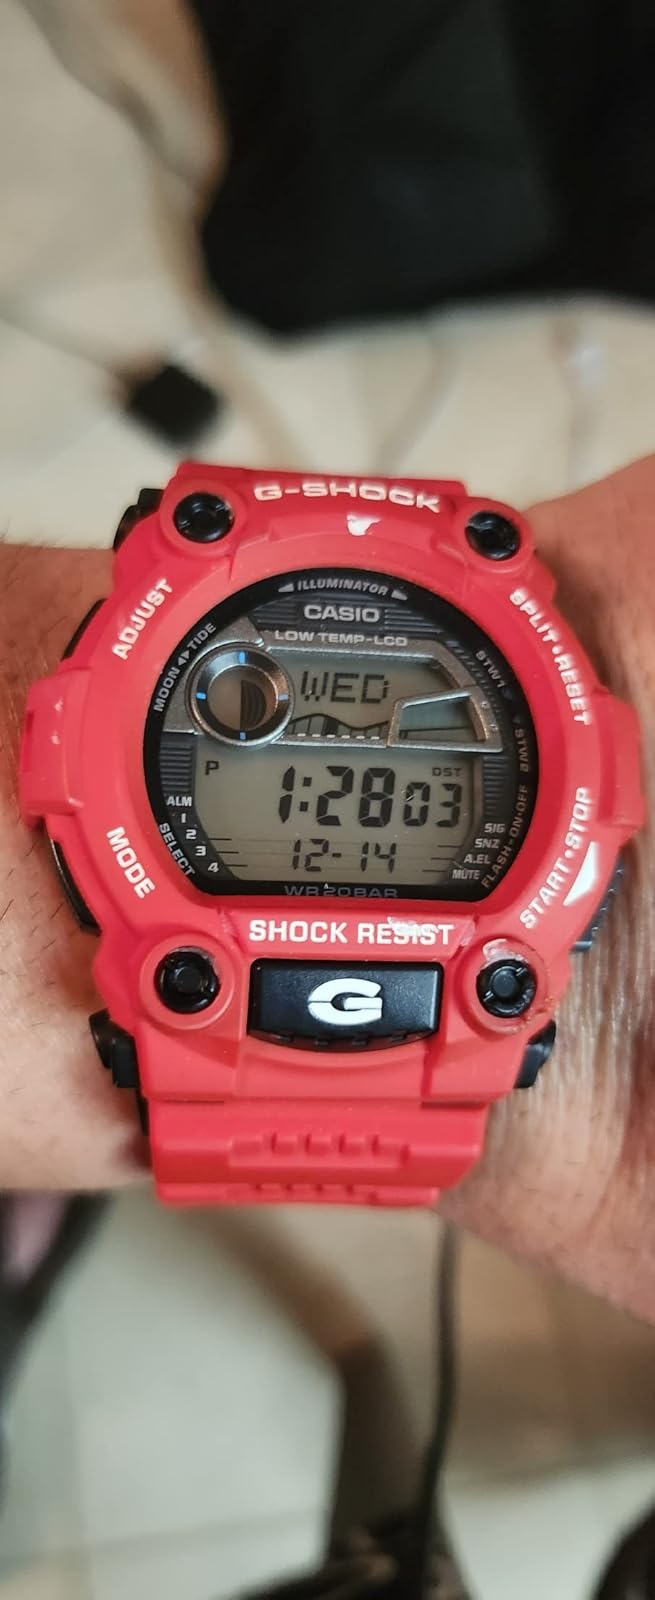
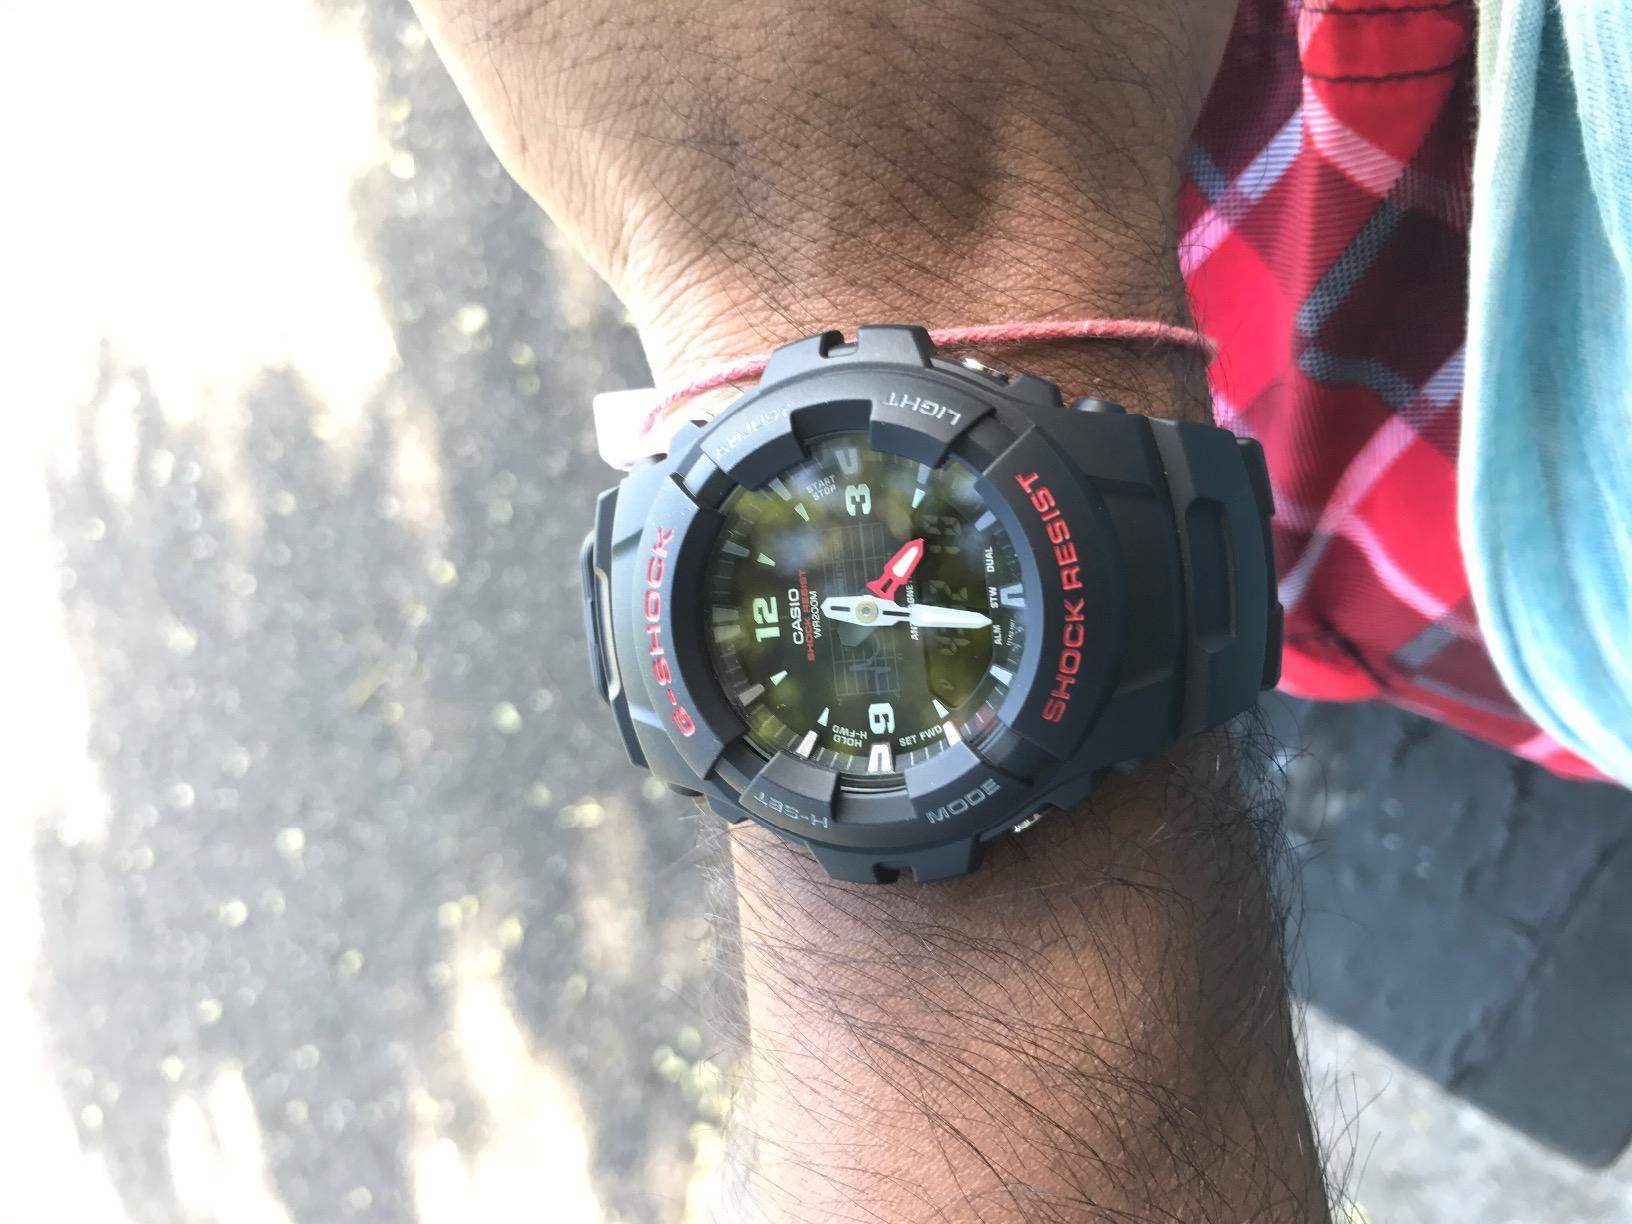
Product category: accessories_watch
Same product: no